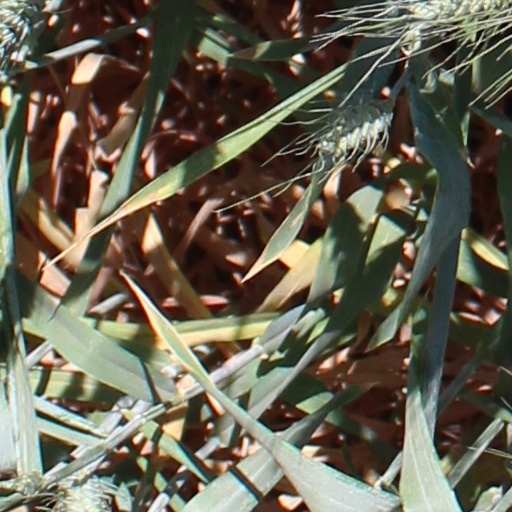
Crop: wheat